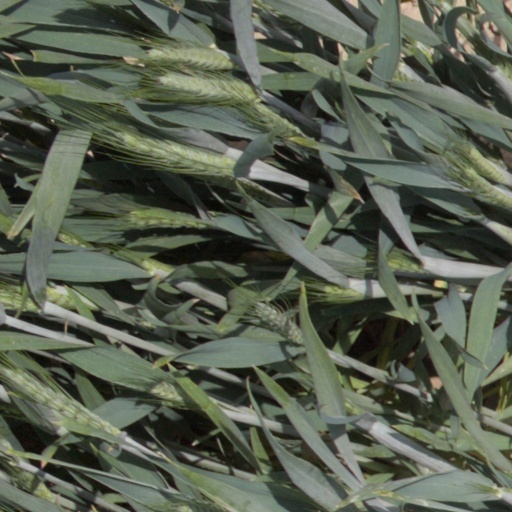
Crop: wheat